Lomza Yeshiva

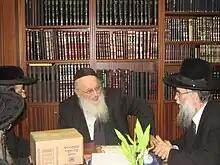
Rabbi Meir Tzvi Bergman

Rabbi Gordon joined his father-in-law as rosh yeshiva at the age of 24, in approximately 1907. While rosh yeshiva, there was a major threat of yeshiva students being drafted into the Polish army, which at the time was known to be anti-Semitic. He therefore traveled to Warsaw and approached Noach Pryłucki, the dean of Jewish members of the Sejm (the Polish parliament) and an old "maskil". Pryłucki told him that the only way his students would be exempt from the draft would be if they added secular studies to the curriculum. Rabbi Gordon didn't not automatically abandon the idea and said that he needed to ask the opinion of greater rabbis. This turned out to be impossible as all communication with Rabbi Chaim Ozer Grodzensky in Vilna was severed during the war. In the end, the mashgiach of the yeshiva, Rabbi Moshe Rosenstain, together with a student, bribed the chairman of a local draft board with American dollars. Rabbi Rosenstain justified this seemingly illegal action, saying that the only reason the yeshiva students were drafted was because of anti-Semitism, as the Christian divinity students in Poland were exempt.